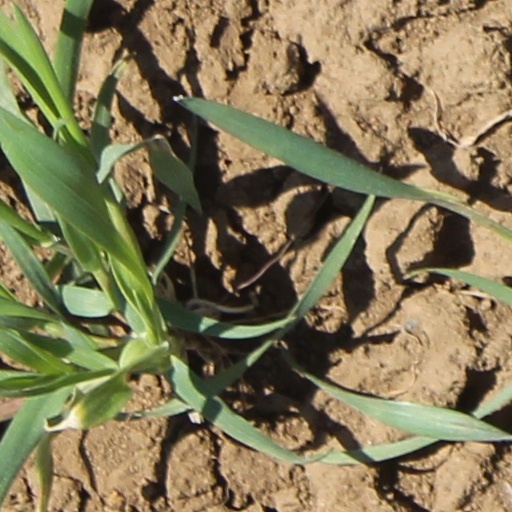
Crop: wheat